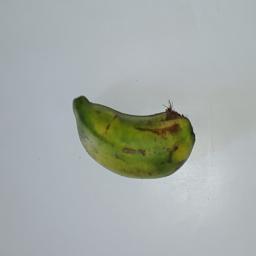
Banana variety: Champa Kola